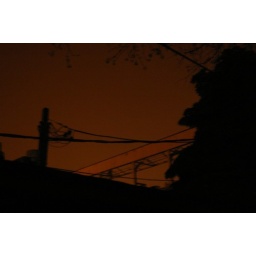
train tracks and tree by night